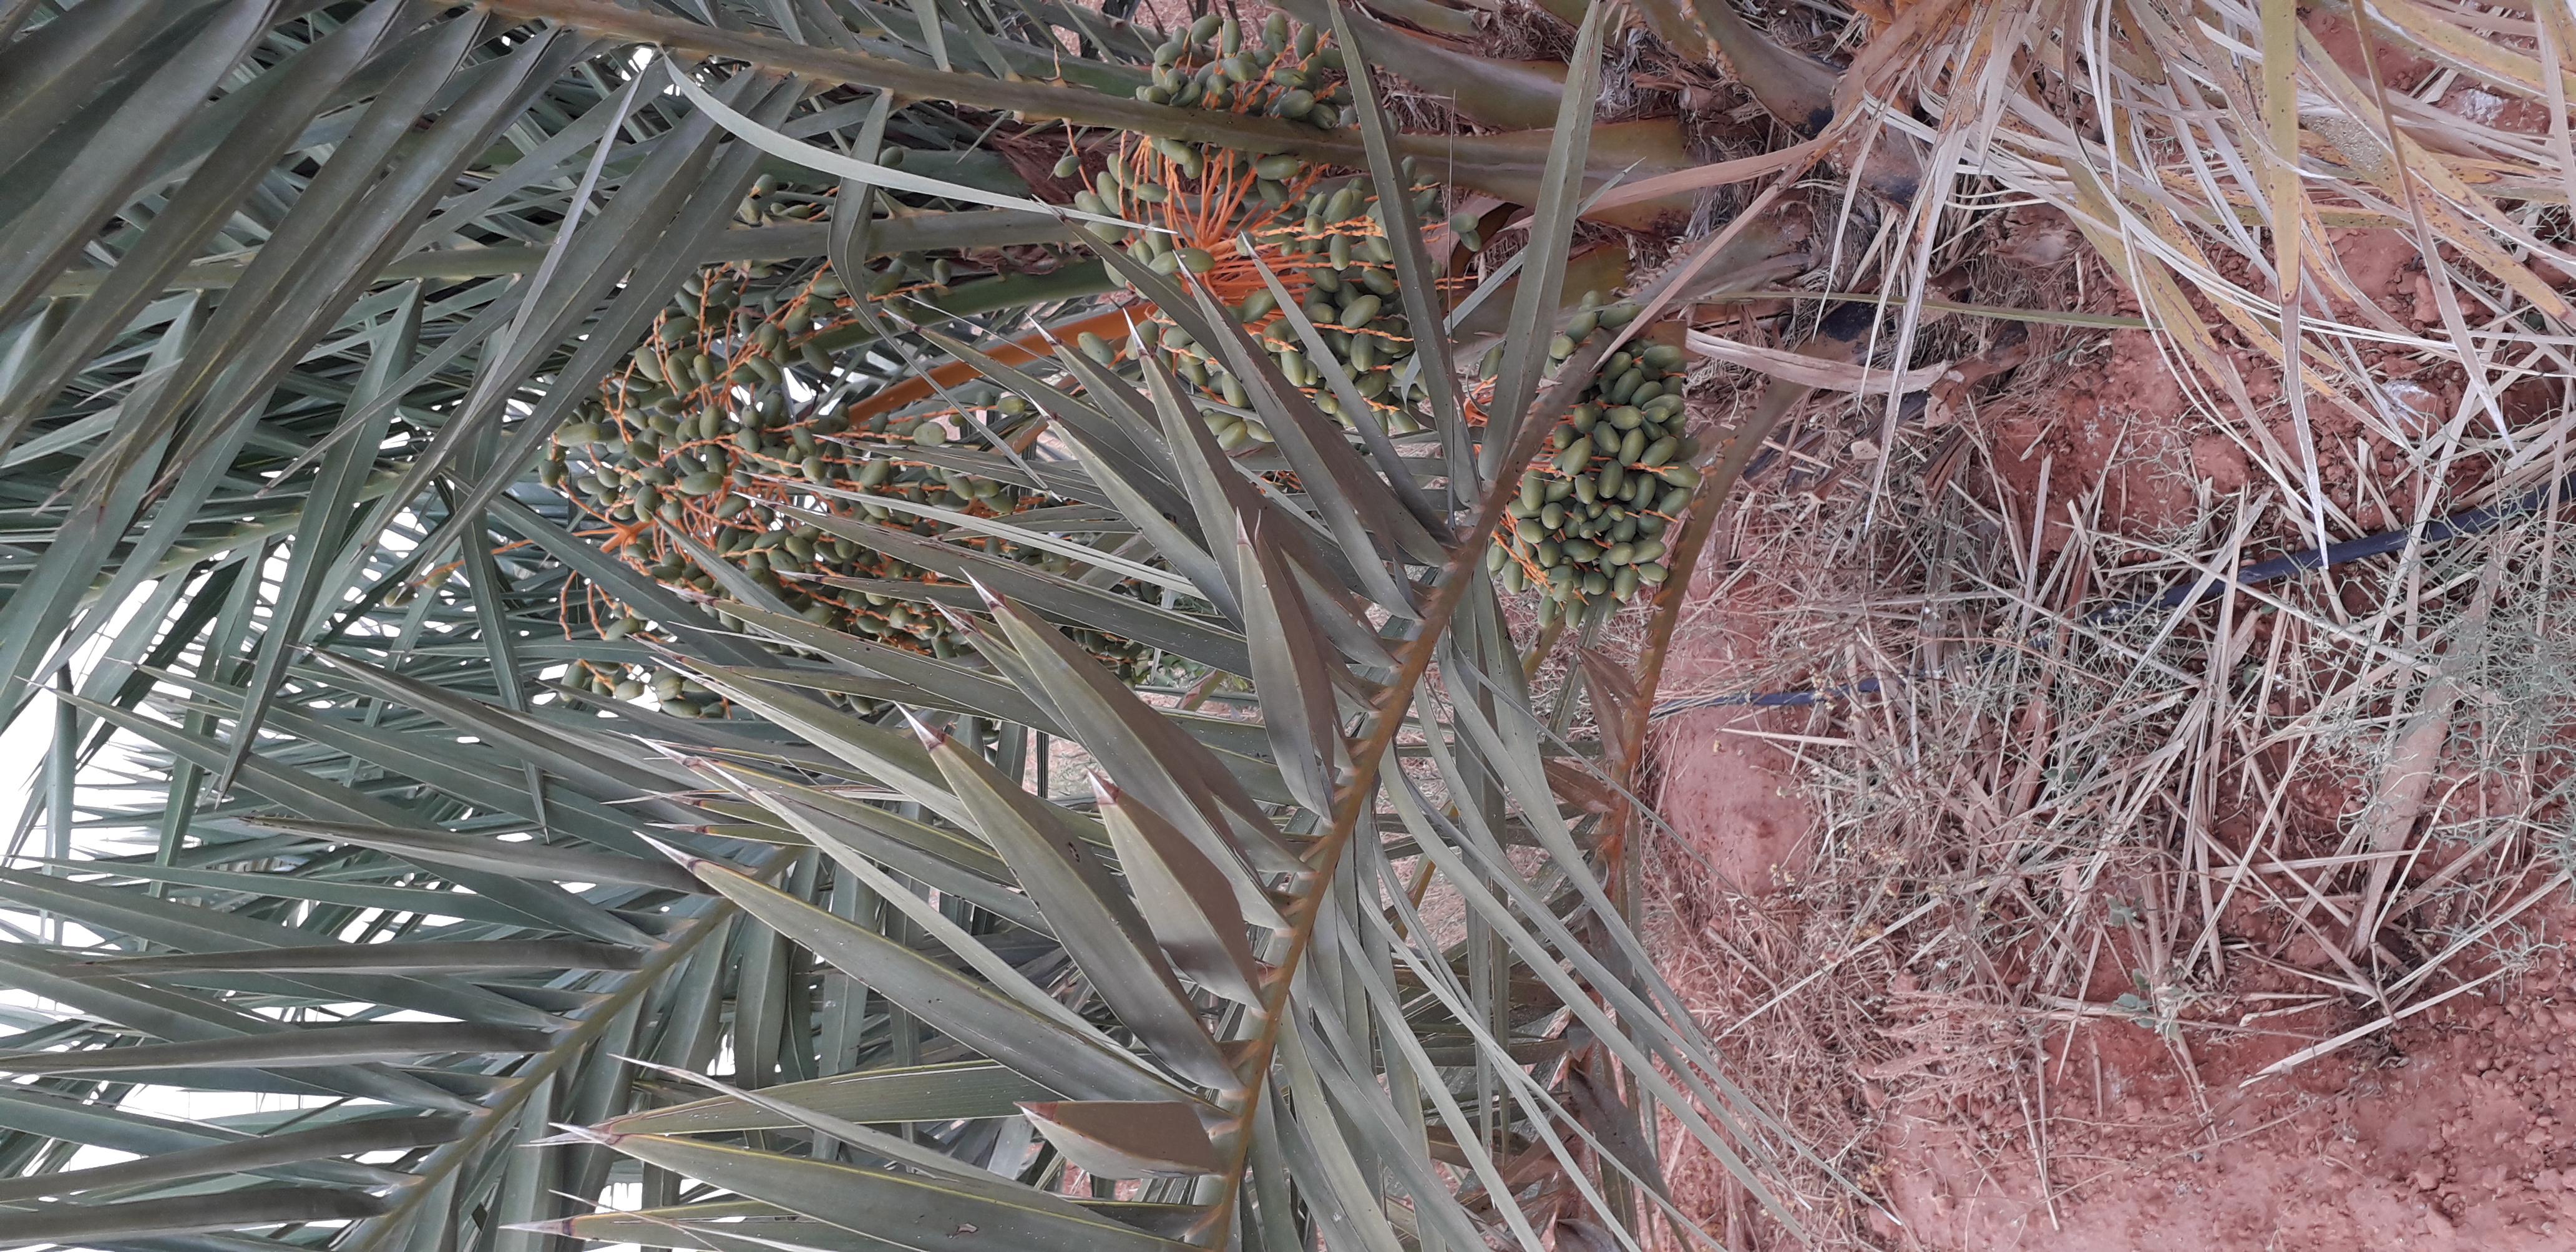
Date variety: kholt